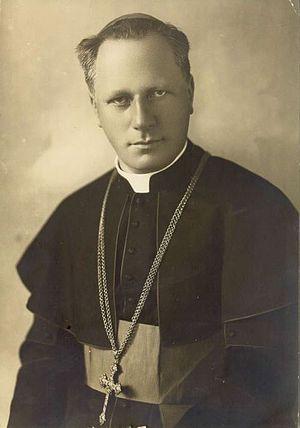
Gregorij Rožman, né le 9 mars 1883 et mort le 16 novembre 1959, est un prélat de l'Église catholique romaine, évêque du diocèse de Ljubljana de 1930 à 1959. Il est notamment connu pour son rôle controversé pendant la Seconde Guerre mondiale et l'occupation de la Yougoslavie : fermement anticommuniste, il s'oppose aux Partisans slovènes et noue des relations avec les occupants italiens, puis allemands, apportant son soutien aux forces armées collaboratrices. S'étant réfugié à l'étranger à la fin de la guerre, il est condamné par contumace pour collaboration avec l'ennemi par le régime communiste yougoslave et meurt en exil. Après la chute du communisme, l'église catholique slovène fait campagne pour obtenir sa réhabilitation, affirmant que ses relations avec les occupants étaient principalement motivées par son souci d'améliorer le sort de la population.